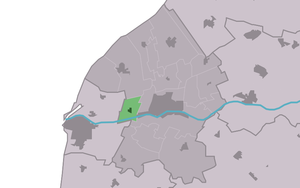
Herbaijum est un village de la commune néerlandaise de Waadhoeke, dans la province de Frise.